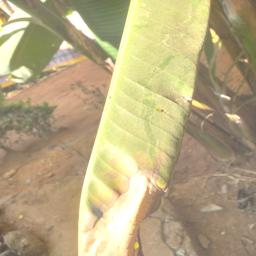
Label: MALBHOG LEAF